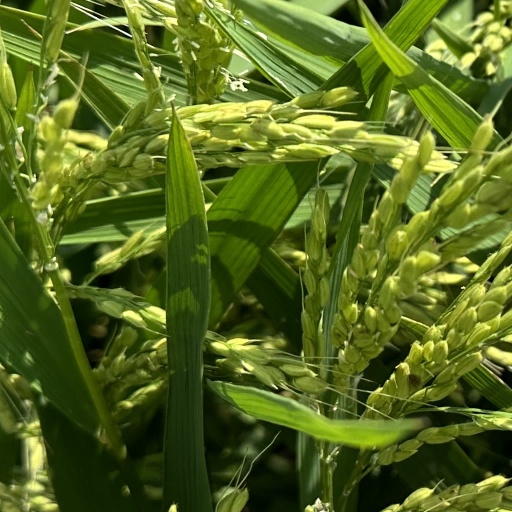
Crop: rice